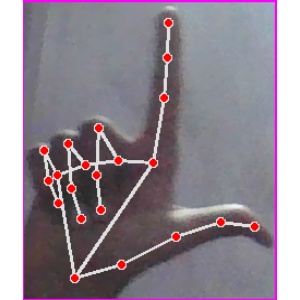
अक्षर: ल